History of Sicily

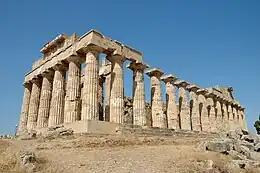
Greek temple at Selinunte. (Temple dedicated to Hera, built in the 5th century BC.)

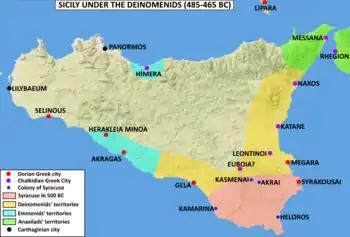
Rule under the Deinomenids (485-465 BC)

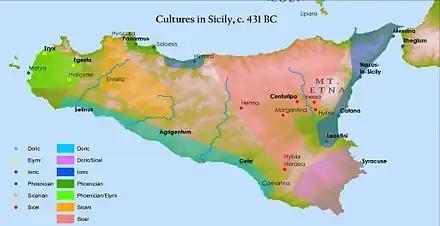
Sicily cultures 431 BC

Sicily began to be colonised by Greeks in the 8th century BC. Initially, this was restricted to the eastern and southern parts of the island. The most important colony was established at Syracuse in 734 BC. Other important Greek colonies were Naxos, Gela, Akragas, Selinunte, Himera, Kamarina and Zancle or Messene (modern-day Messina). These city-states became an important part of classical Greek civilisation; both Empedocles and Archimedes were from Sicily.